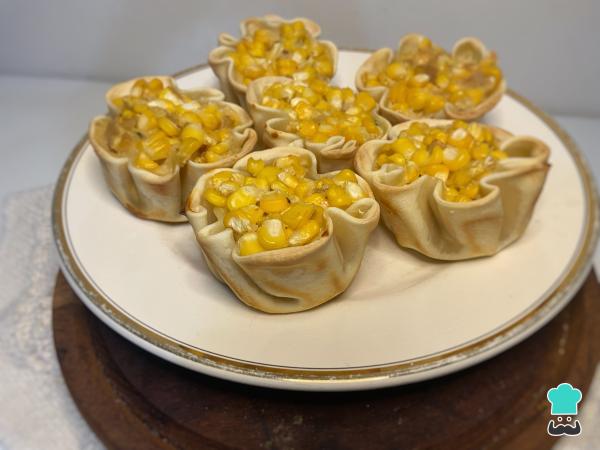
Ya tienes tus canastitas de cebolla y queso listas para disfrutar. ¿Qué te ha parecido esta receta? Comparte con nosotros tu opinión y, si las pruebas, también la foto del resultado. ¡Nos encantará verla!